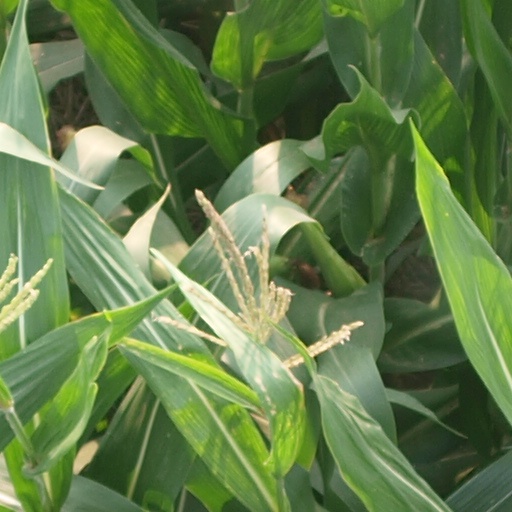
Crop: maize; corn